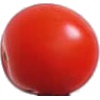
Label: Tomato Cherry Red 1